Lingholm

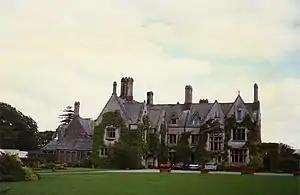
Lingholm in 1987

Lingholm is a country house just outside Portinscale in Cumbria, England.